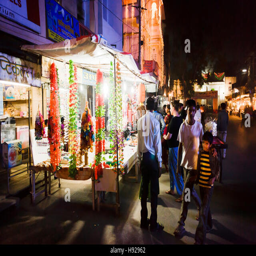
the busy streets at night